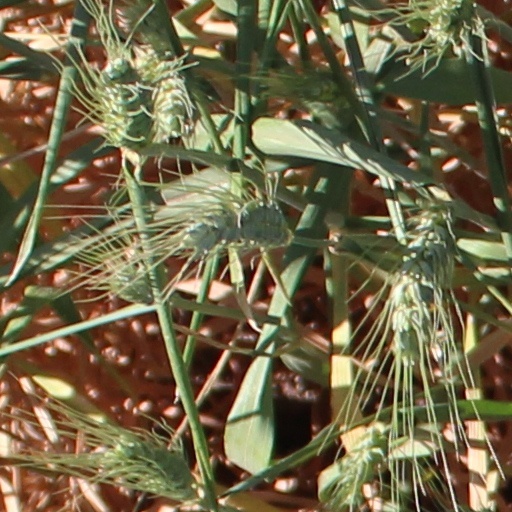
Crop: wheat